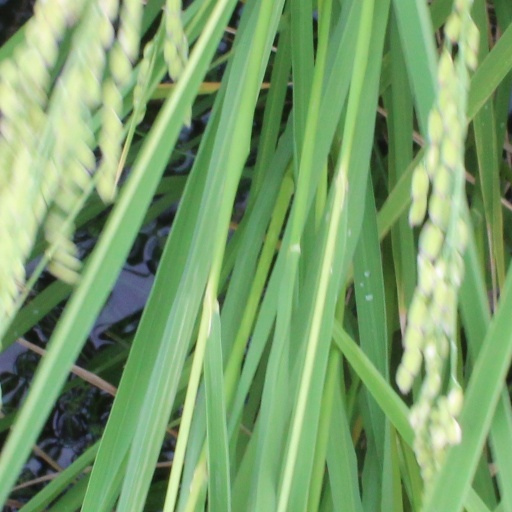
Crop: rice